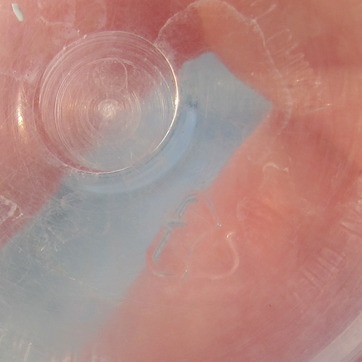
Material: plastic